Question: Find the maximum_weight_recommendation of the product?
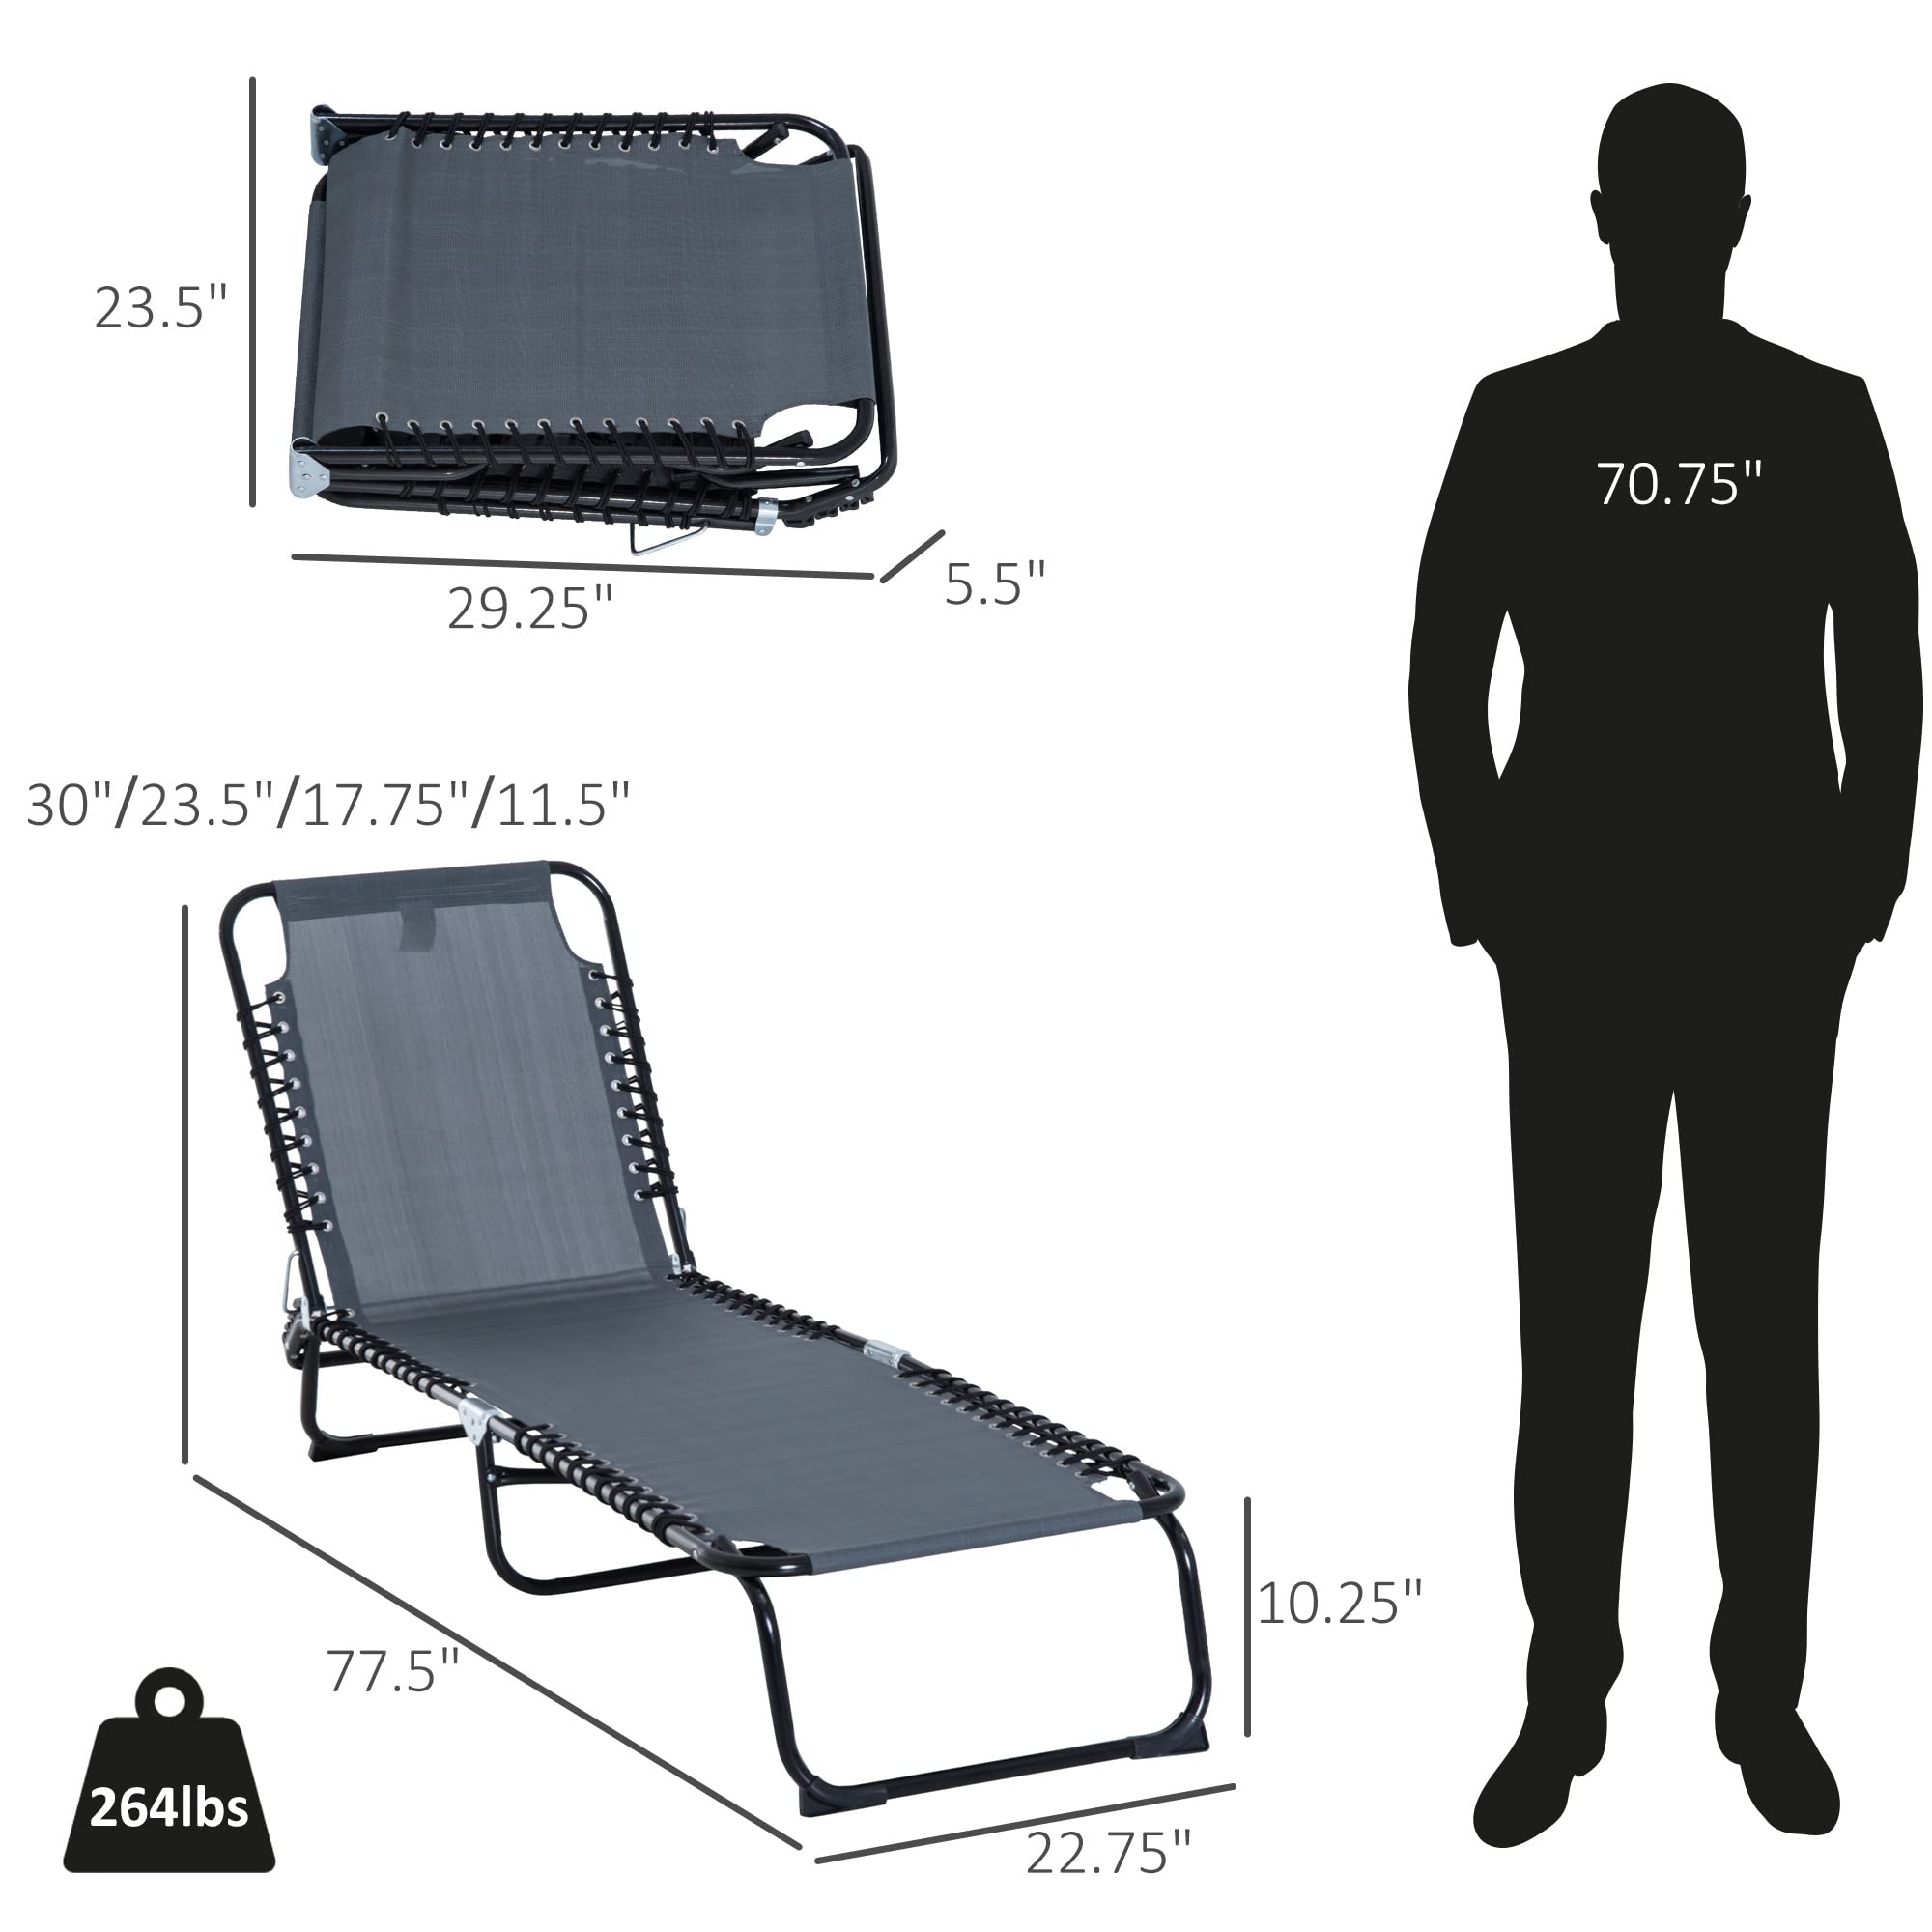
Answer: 264 pound